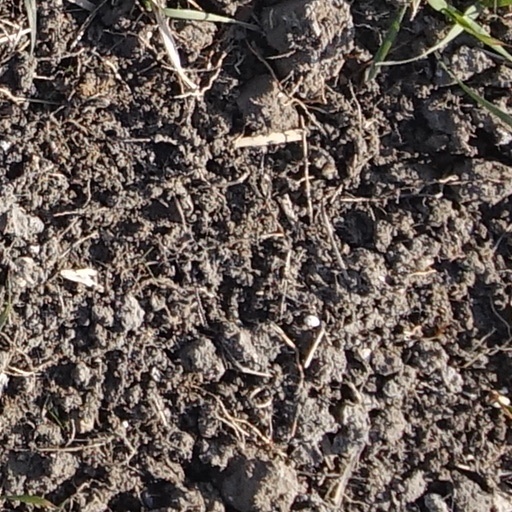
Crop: wheat